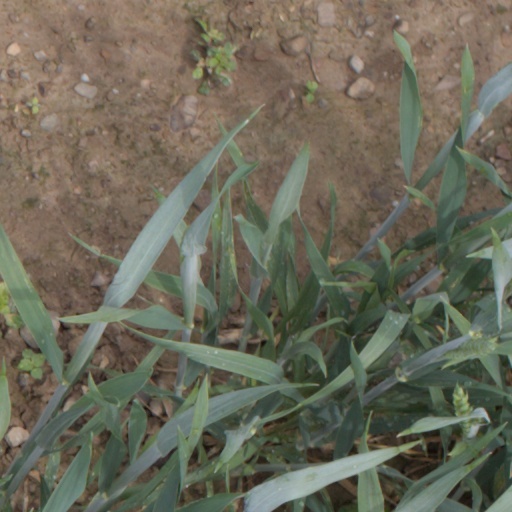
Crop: wheat